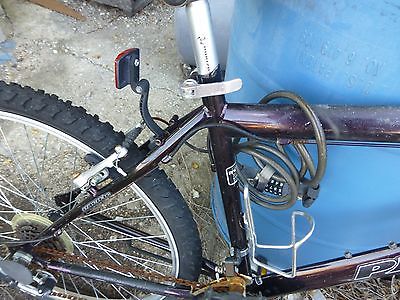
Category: bicycle